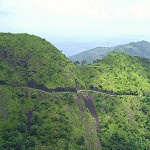
Scene: Outdoor